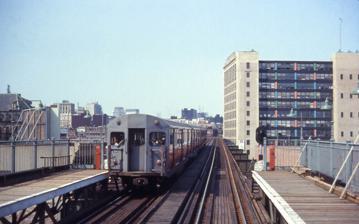
Building: Dover station (MBTA)
Country: United States of America
Year built: 1901
Former rapid transit station in Boston, Massachusetts, US Dover A train approaching Dover station in 1967 General information Location Washington Street at Dover Street Boston, Massachusetts Coordinates 42°20′38.22″N 71°3′57.59″W / 42.3439500°N 71.0659972°W / 42.3439500; -71.0659972 Line(s) Washington Street Elevated Platforms 2 side platforms Tracks 2 Connections MBTA bus : 9 , 11 Construction Bicycle facilities 2 spaces (Silver Line) Accessible Yes (Silver Line) History Opened June 10, 1901 July 20, 2002 (Silver Line) Closed April 30, 1987 Rebuilt December 9, 1912 Passengers 2012 1,374 (average weekday boardings - Silver Line) Services Preceding station MBTA Following station Union Park Street toward Nubian Silver Line SL4 Herald Street toward South Station Silver Line SL5 Herald Street toward Downtown Crossing Former services Preceding station MBTA Following station Northampton toward Forest Hills Orange Line Essex toward Oak Grove Location Dover station was an elevated rapid transit station located above Washington Street at Dover Street (now East Berkeley Street) in the South End neighborhood of Boston, Massachusetts . It served the Washington Street Elevated , part of the MBTA 's Orange Line , from 1901 until 1987. East Berkeley Street station , a street-level bus station on the Washington Street branch of the MBTA Silver Line bus rapid transit service, opened on the site in 2002. It is served by the SL4 and SL5 Silver Line routes as well as several local MBTA bus routes. Like all Silver Line stops, East Berkeley Street is accessible . History A southbound Silver Line bus at East Berkeley Street in 2011 The Washington Street Elevated , including Dover station, opened as part of the Main Line Elevated on June 10, 1901. It was originally built with a short center island platform , similar to Northampton station to the south. Like most of the other Elevated stations, both were designed in a Beaux Arts style by Alexander Wadsworth Longfellow Jr. Mere months after opening, both stations had their platforms extended for four-car trains. Eleven years later, Dover was rebuilt with two eight-car-long side platforms in a more utilitarian style, with the new station opening on December 9, 1912. A temporary wooden station was used during construction. On December 5, 1960, the MTA began operating " modified express service " on the Elevated during the morning rush hour. Every other train bypassed Dover and three other stations. This was discontinued in September 1961 to reduce wait times at the skipped stations, all of which were outdoors. The Main Line Elevated was renamed the Orange Line in 1965. Dover station was closed on April 30, 1987, when the Washington Street Elevated was closed and the Orange Line was rerouted to the west along the Southwest Corridor . Silver Line service on Washington Street began on July 20, 2002, replacing the route 49 bus. Service levels increased on October 15, 2009, with the introduction of the SL4 route. References